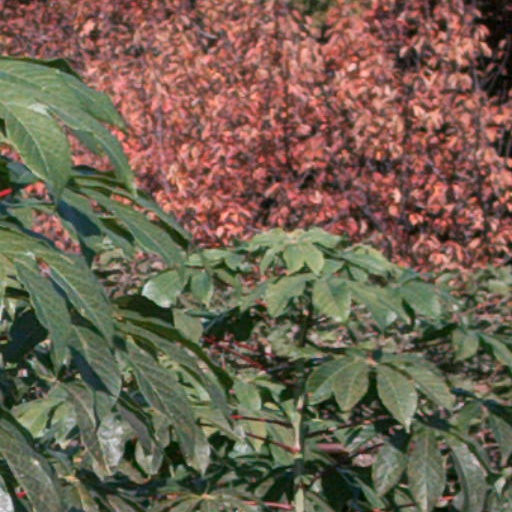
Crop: cassava